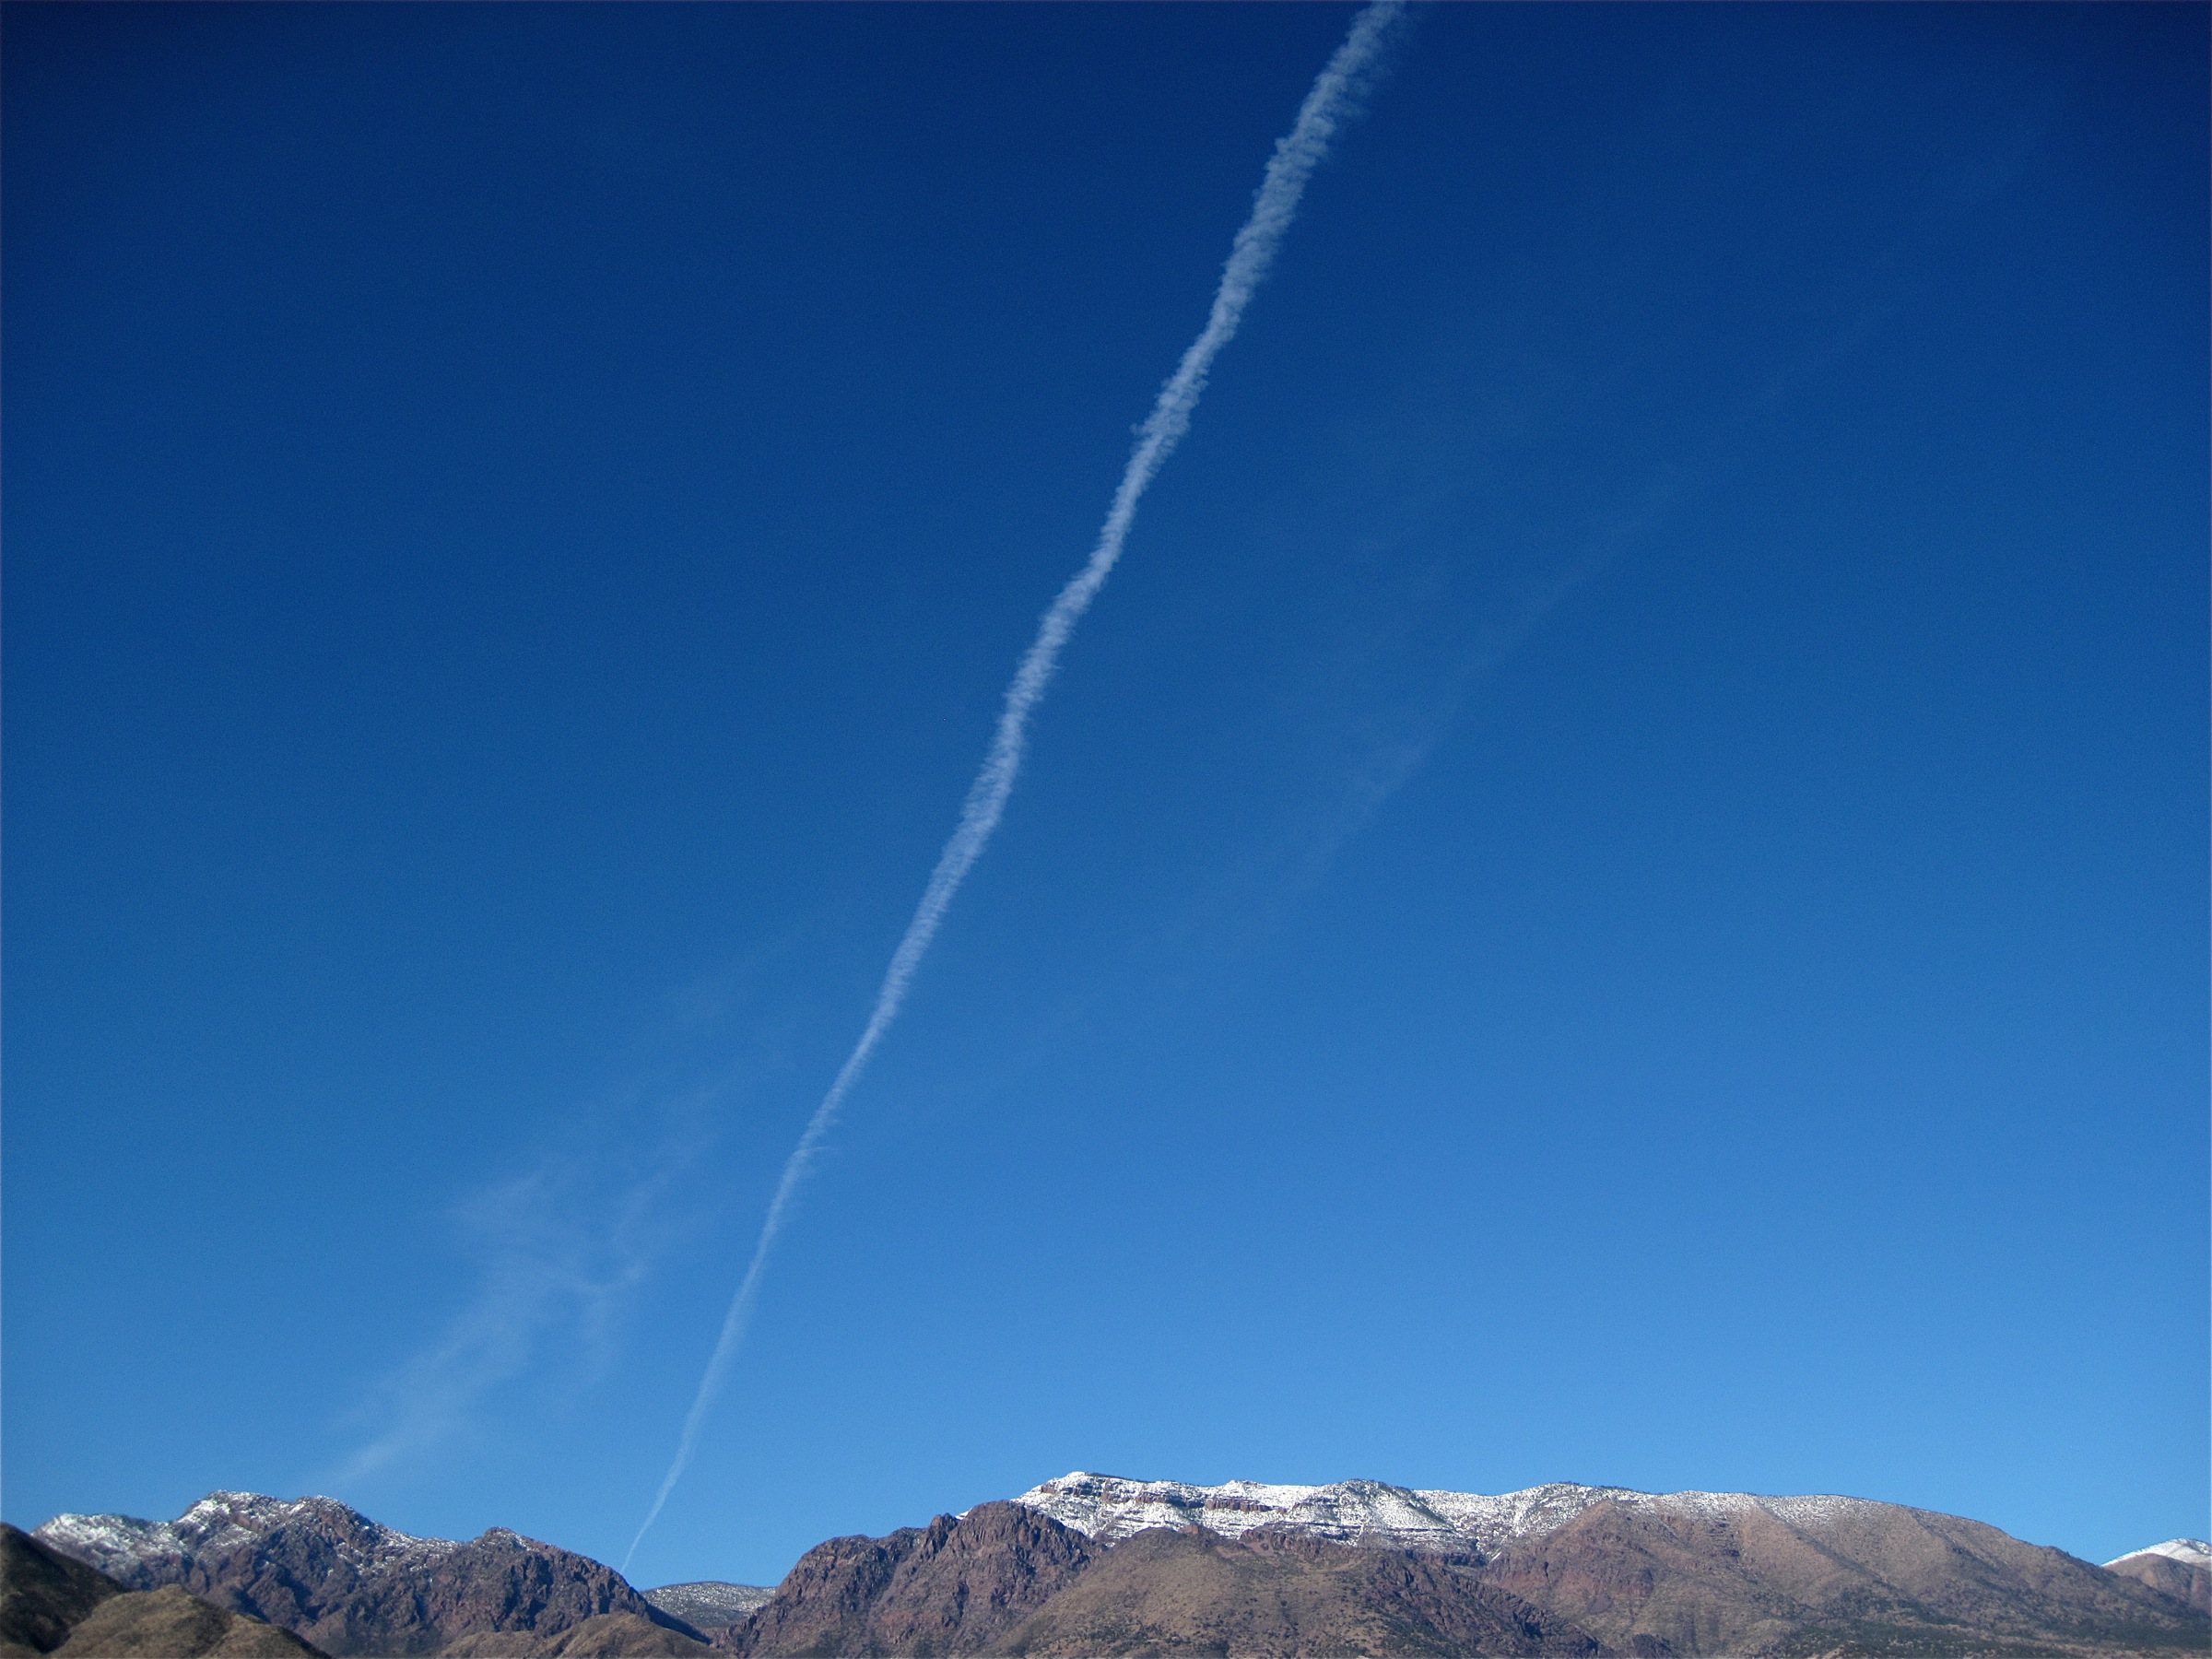
mountain, snow, cloud, sky, sunlight, ice, blue, arizona, 366photos, mazatzal, atmosphere of earth